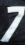
Number: 7